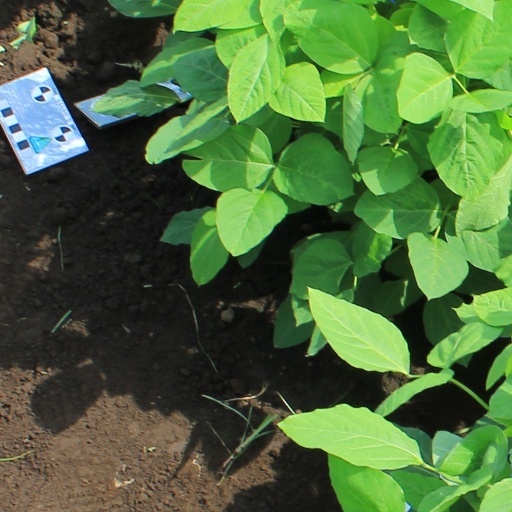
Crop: soybean